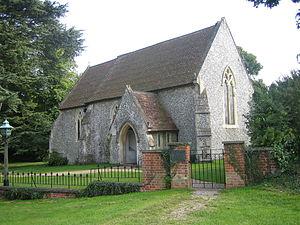
Cet article présente la douzième saison de la série télévisée Inspecteur Barnaby.